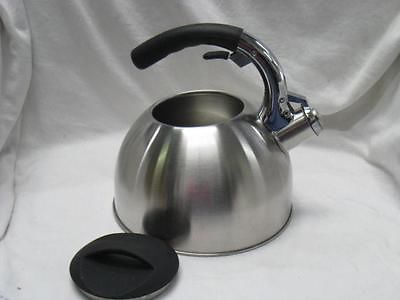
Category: kettle